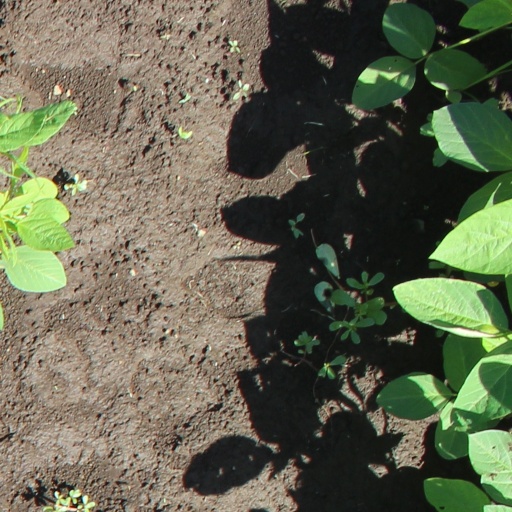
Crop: soybean